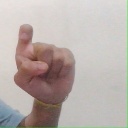
अक्षर: इ